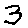
Label: 3